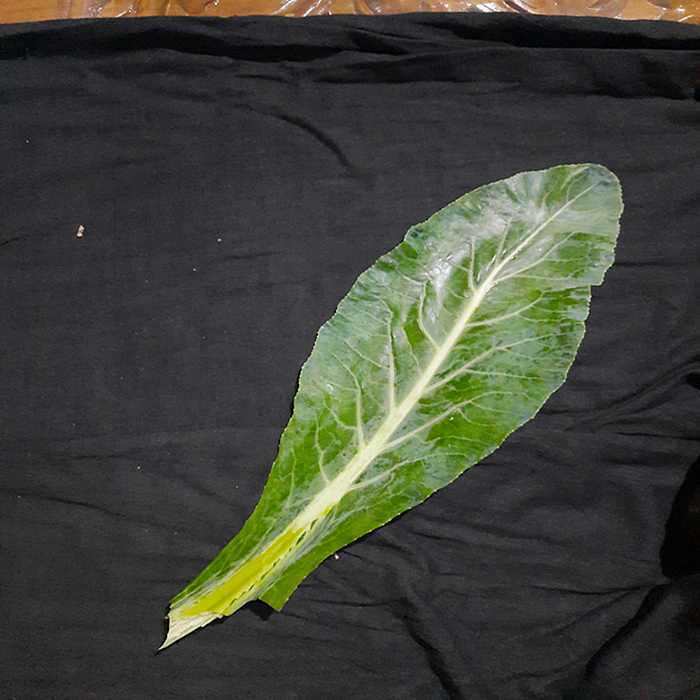
Plant: Cauliflower
Label: Fresh leaf